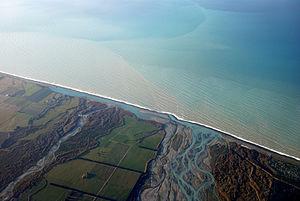
Le Rakaia est un fleuve des Plaines de Canterbury, en région de Canterbury, dans l'Île du Sud en Nouvelle-Zélande Le Rakaia est l'un des plus grands cours d'eau en tresses de Nouvelle-Zélande.